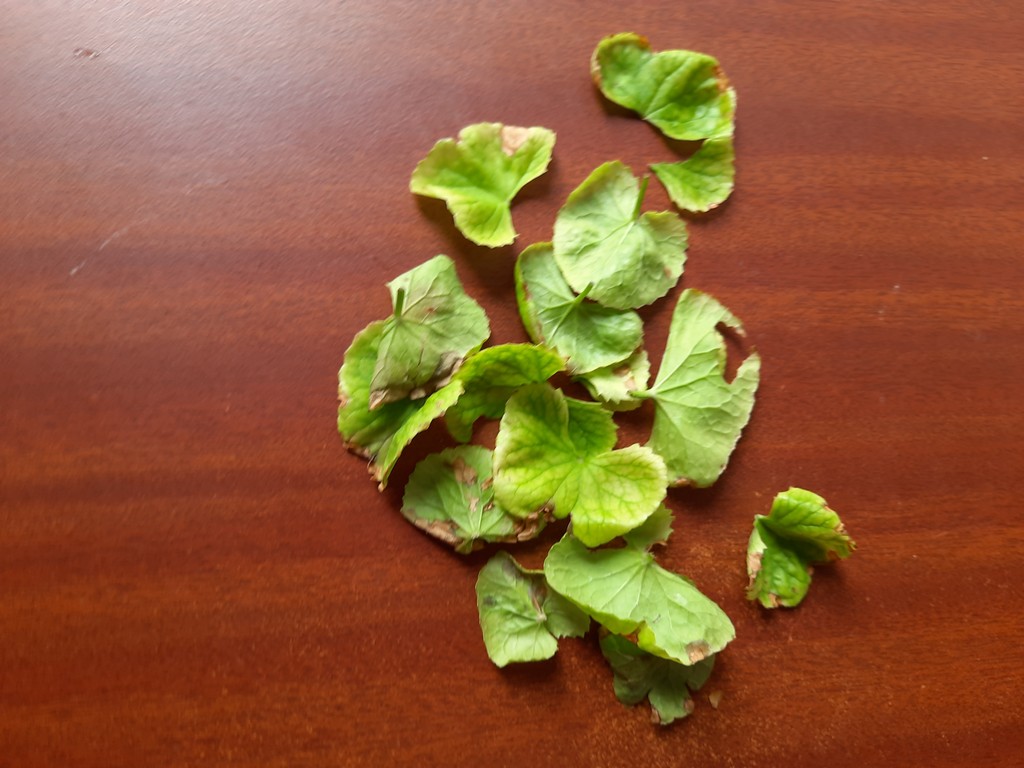
Label: Unhealthy